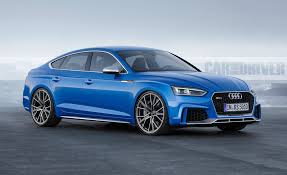
Label: noambulance